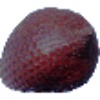
Label: salak